Deutsche Bundespost Berlin

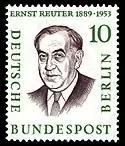
Ernst Reuter, mayor of West Berlin, Scott #9N150

The first stamps were issued as "Deutsche Post", in 1952 the inscription was changed to "Deutsche Post Berlin", and three years later to "Deutsche Bundespost Berlin". Many stamps had the same appearance as the stamps of the Federal Republic of Germany with just the inscription changed, while others were distinctly different.